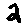
Label: 2